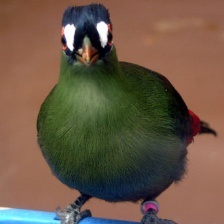
Species: GUINEA TURACO
Scientific name: TAURACO PERSA